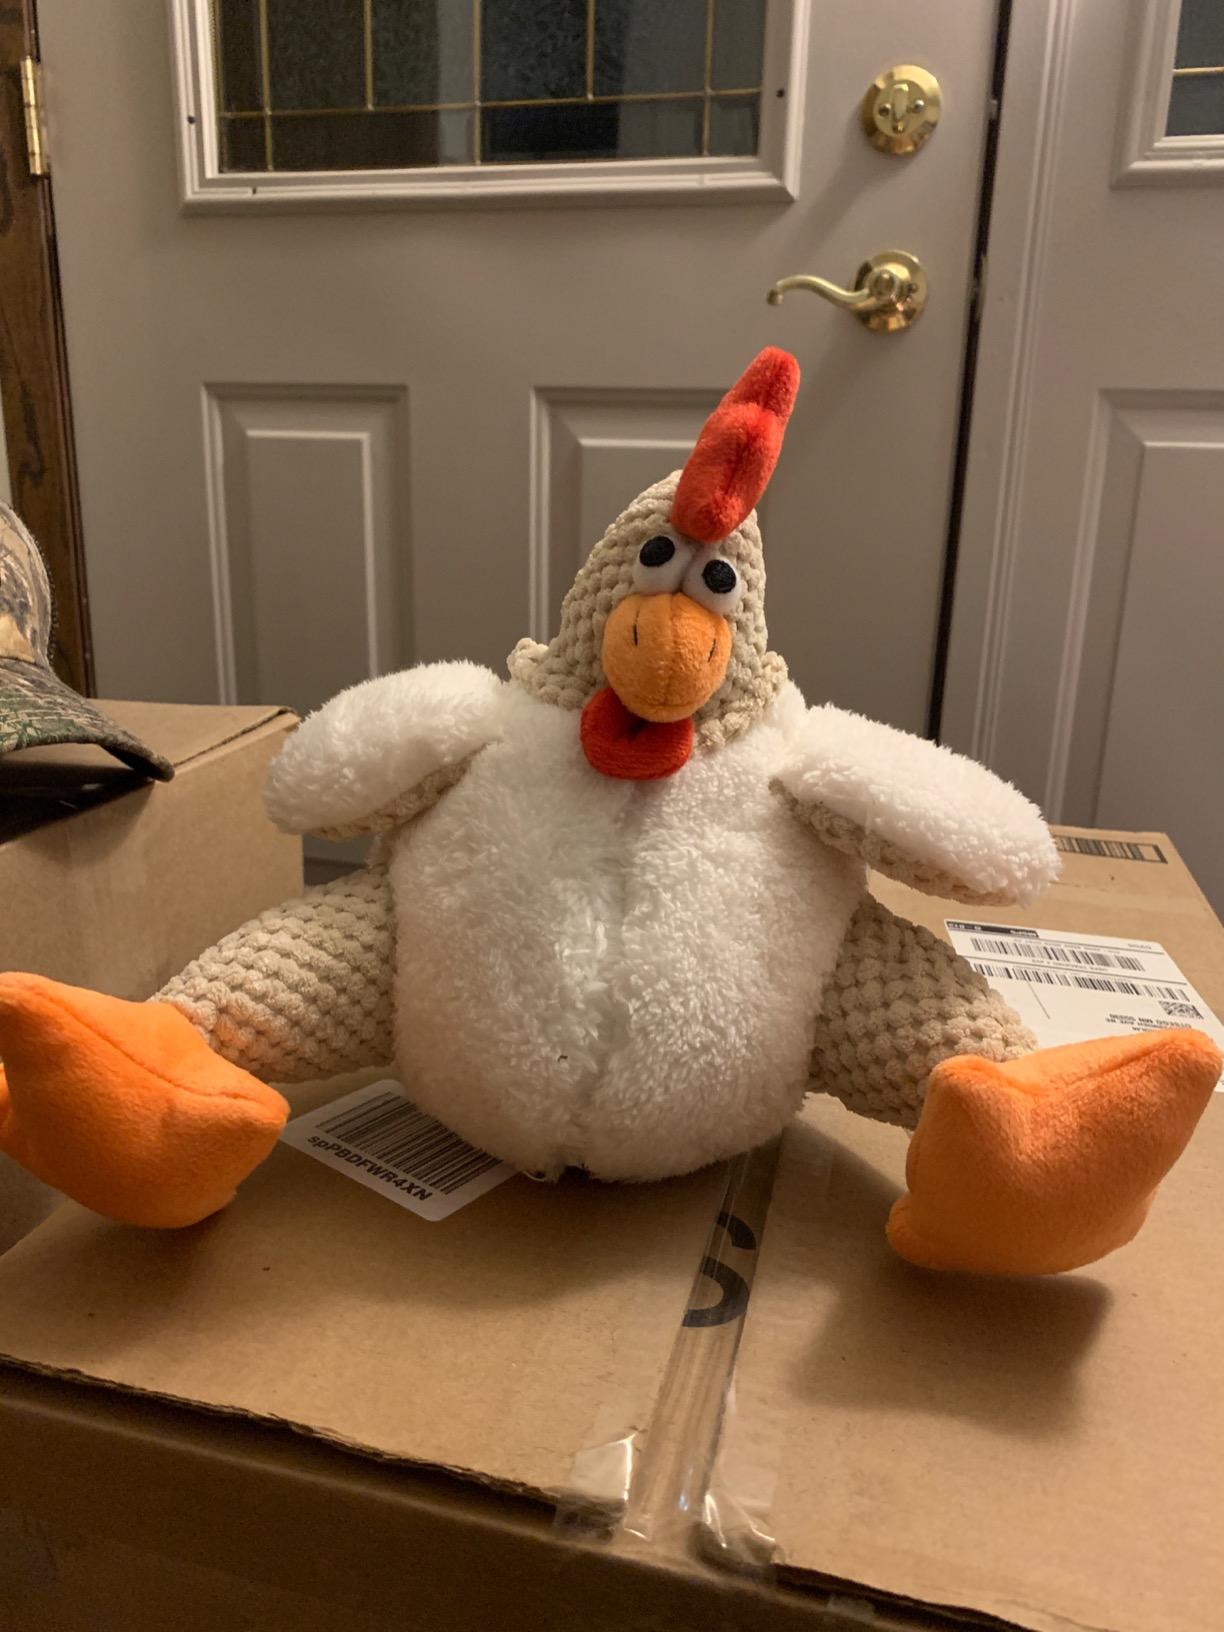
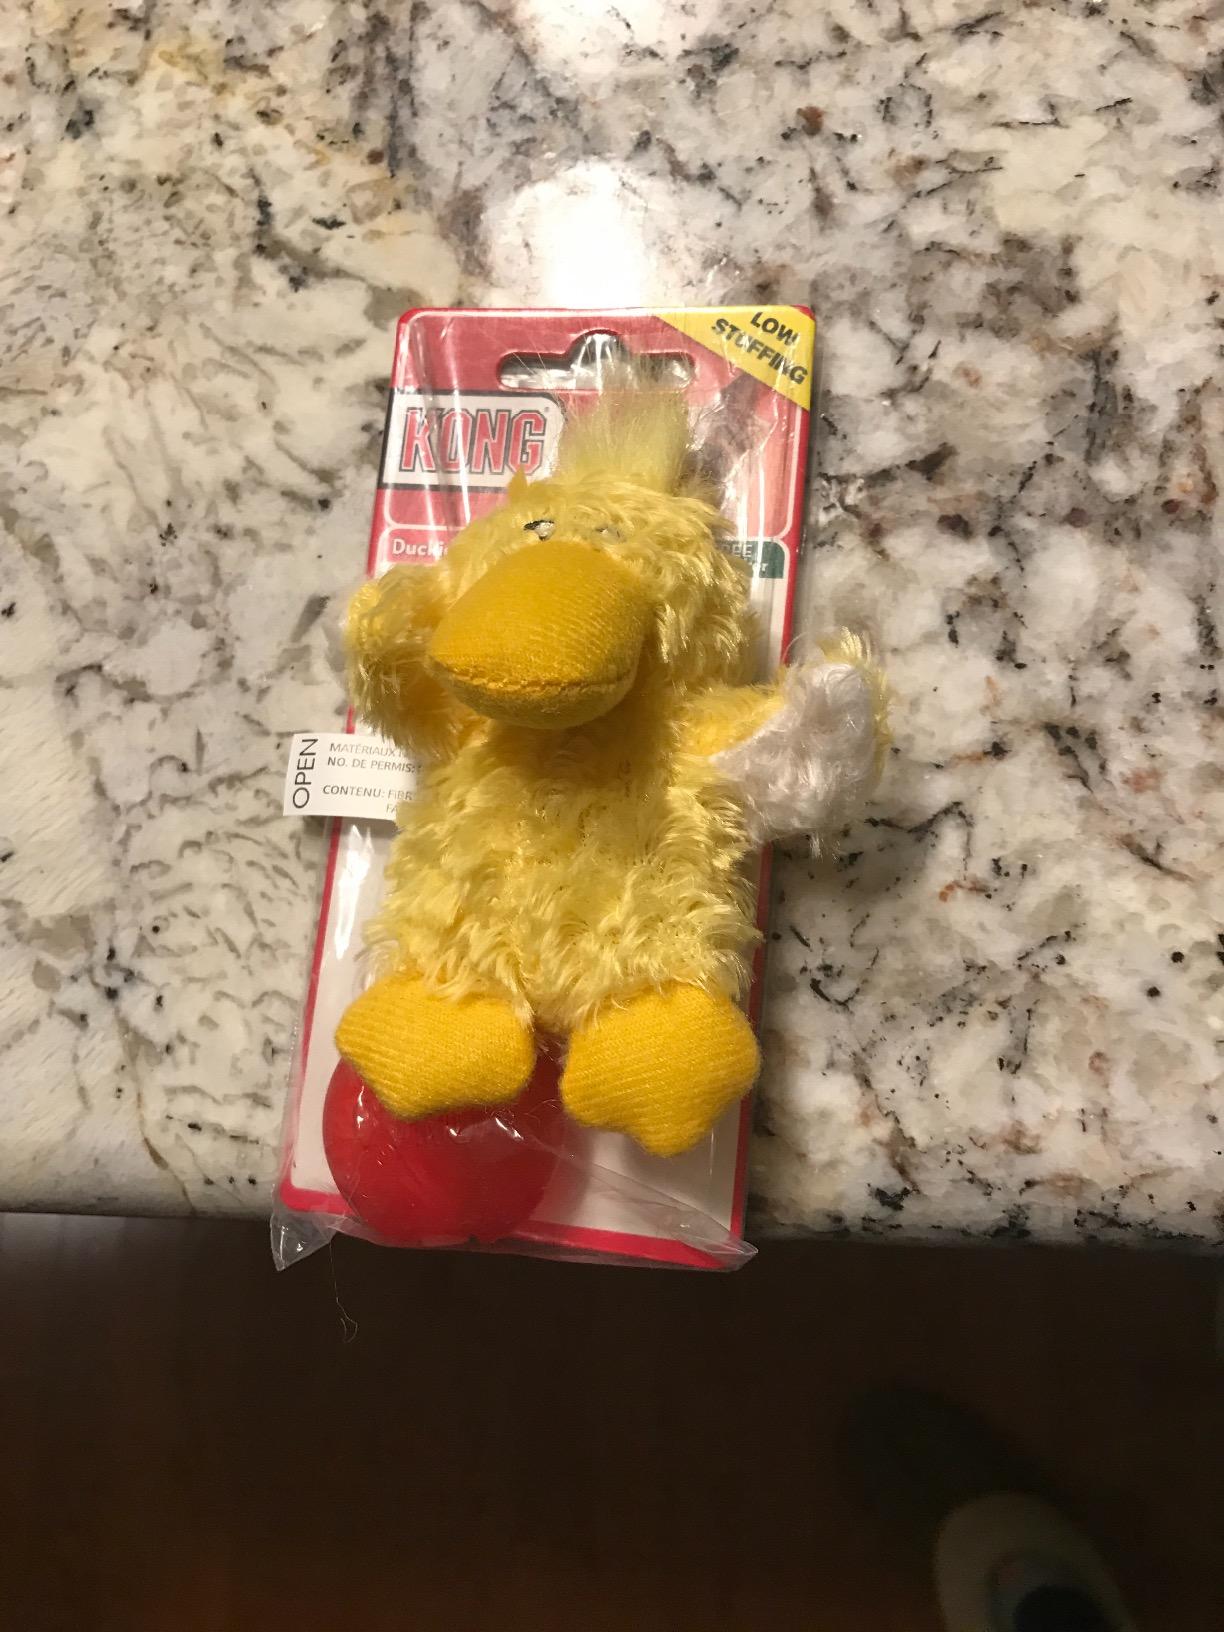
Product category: items_toy
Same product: no